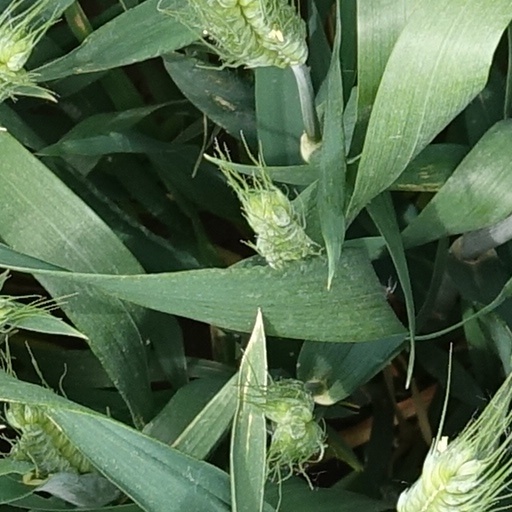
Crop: wheat